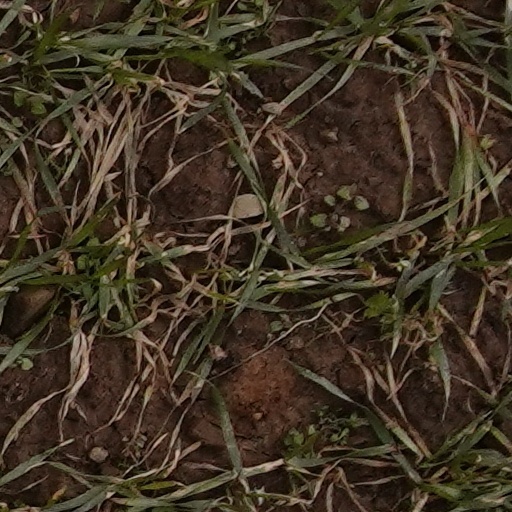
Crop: wheat